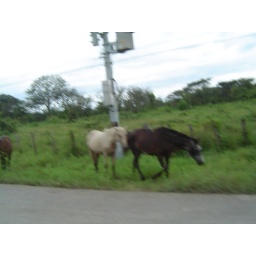
294 Monteverde-Tamarindo horses by the road